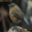
Label: bird